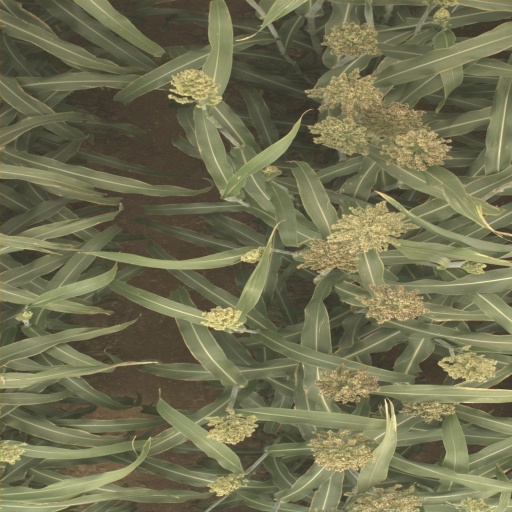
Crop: sorghum